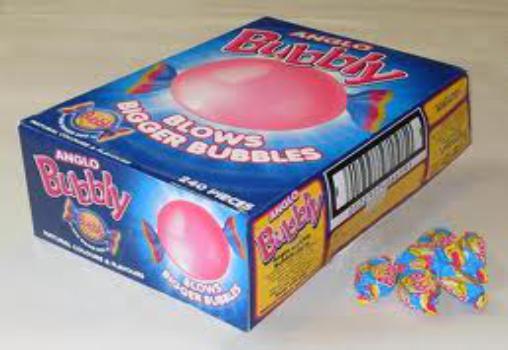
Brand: Anglo Bubbly
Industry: Food